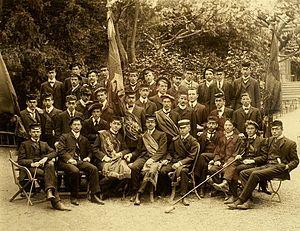
Membres de la Société d’Étudiants de Belles-Lettres, section Lausanne, 1898
La Société de Belles-Lettres est une société suisse d'étudiants portant couleurs. Elle compte des sociétés dans plusieurs universités suisses, notamment celles de Lausanne et de Neuchâtel. Ainsi qu'une succursale à Bruxelles. La société de Lausanne est la plus ancienne corporation estudiantine de Suisse.